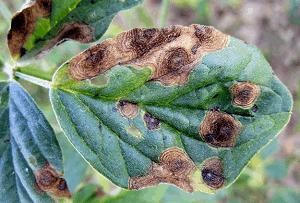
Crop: unknown
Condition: cabbage_alternaria_spot